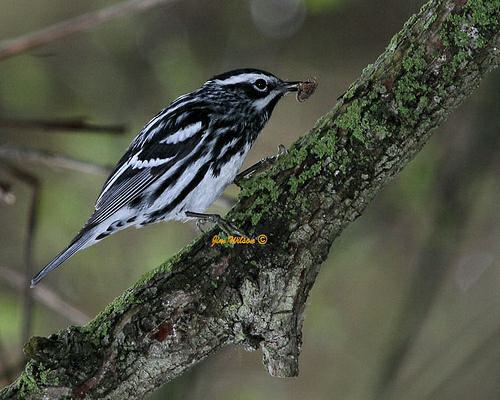
A photo of a black and white warbler